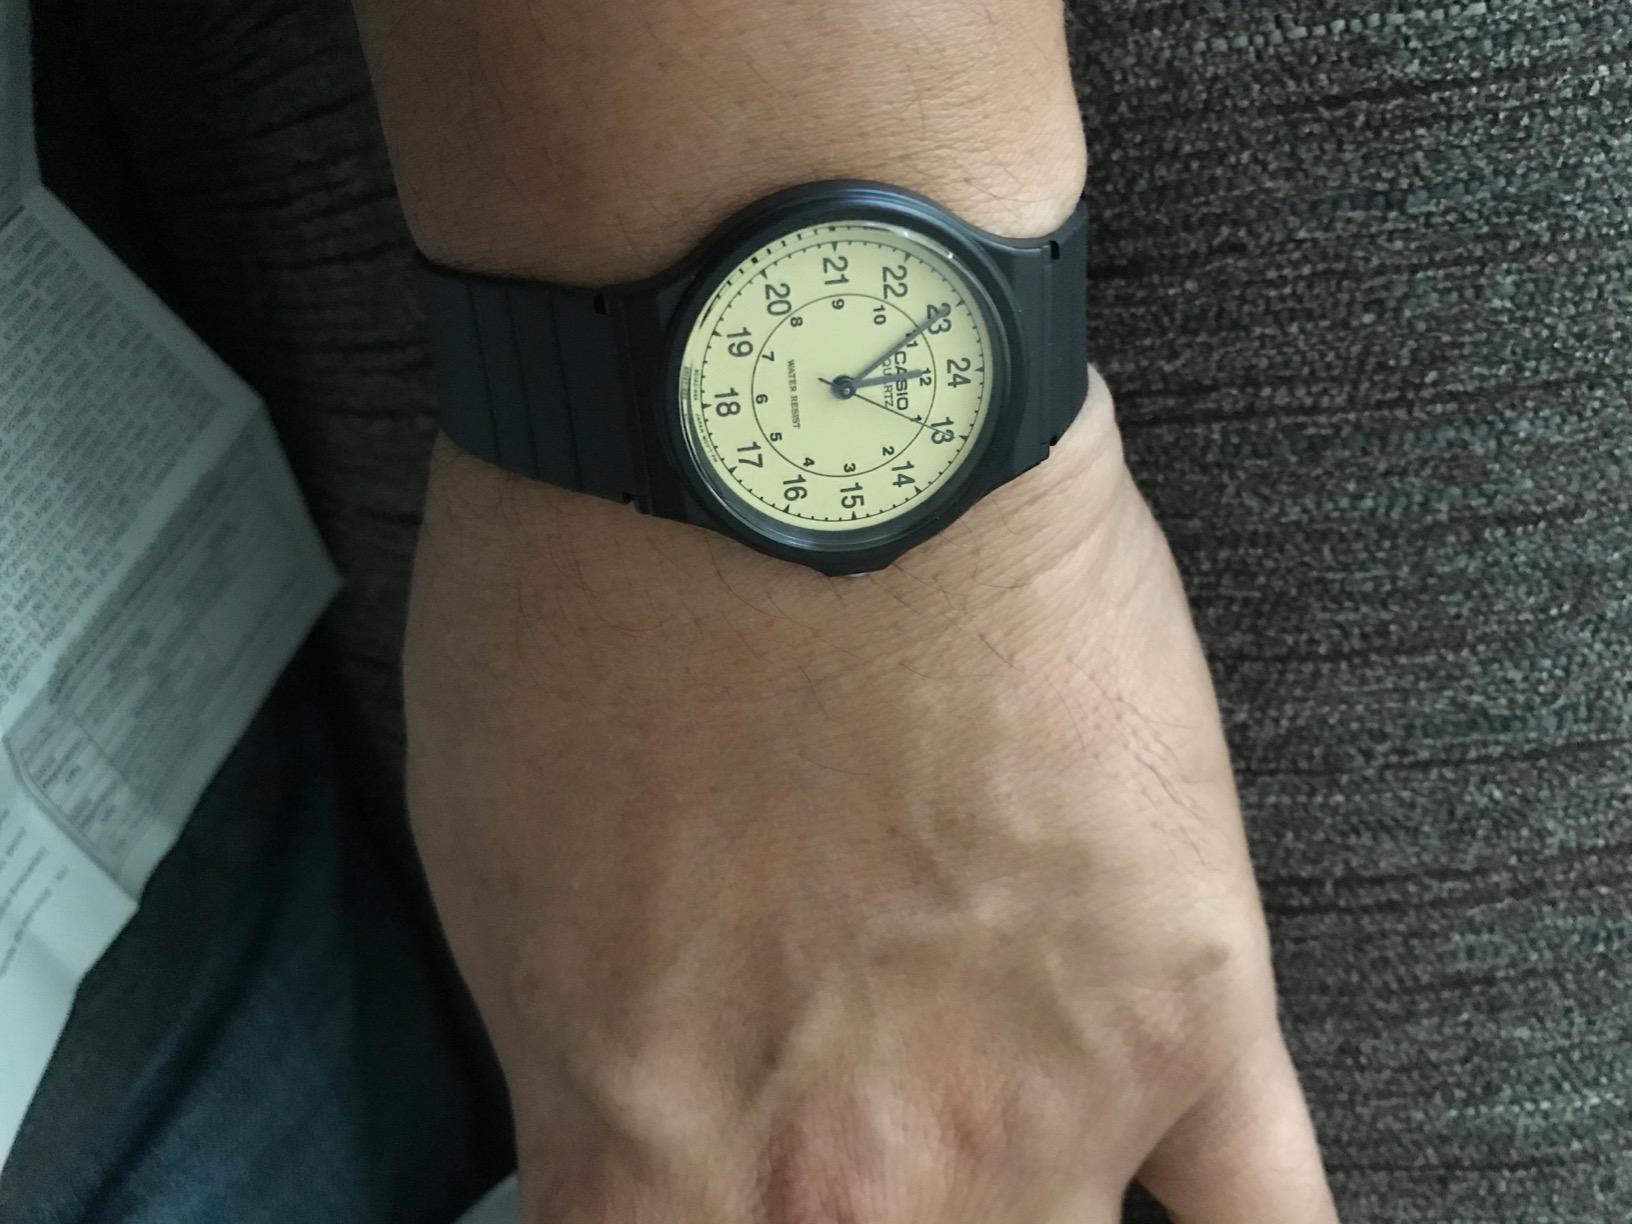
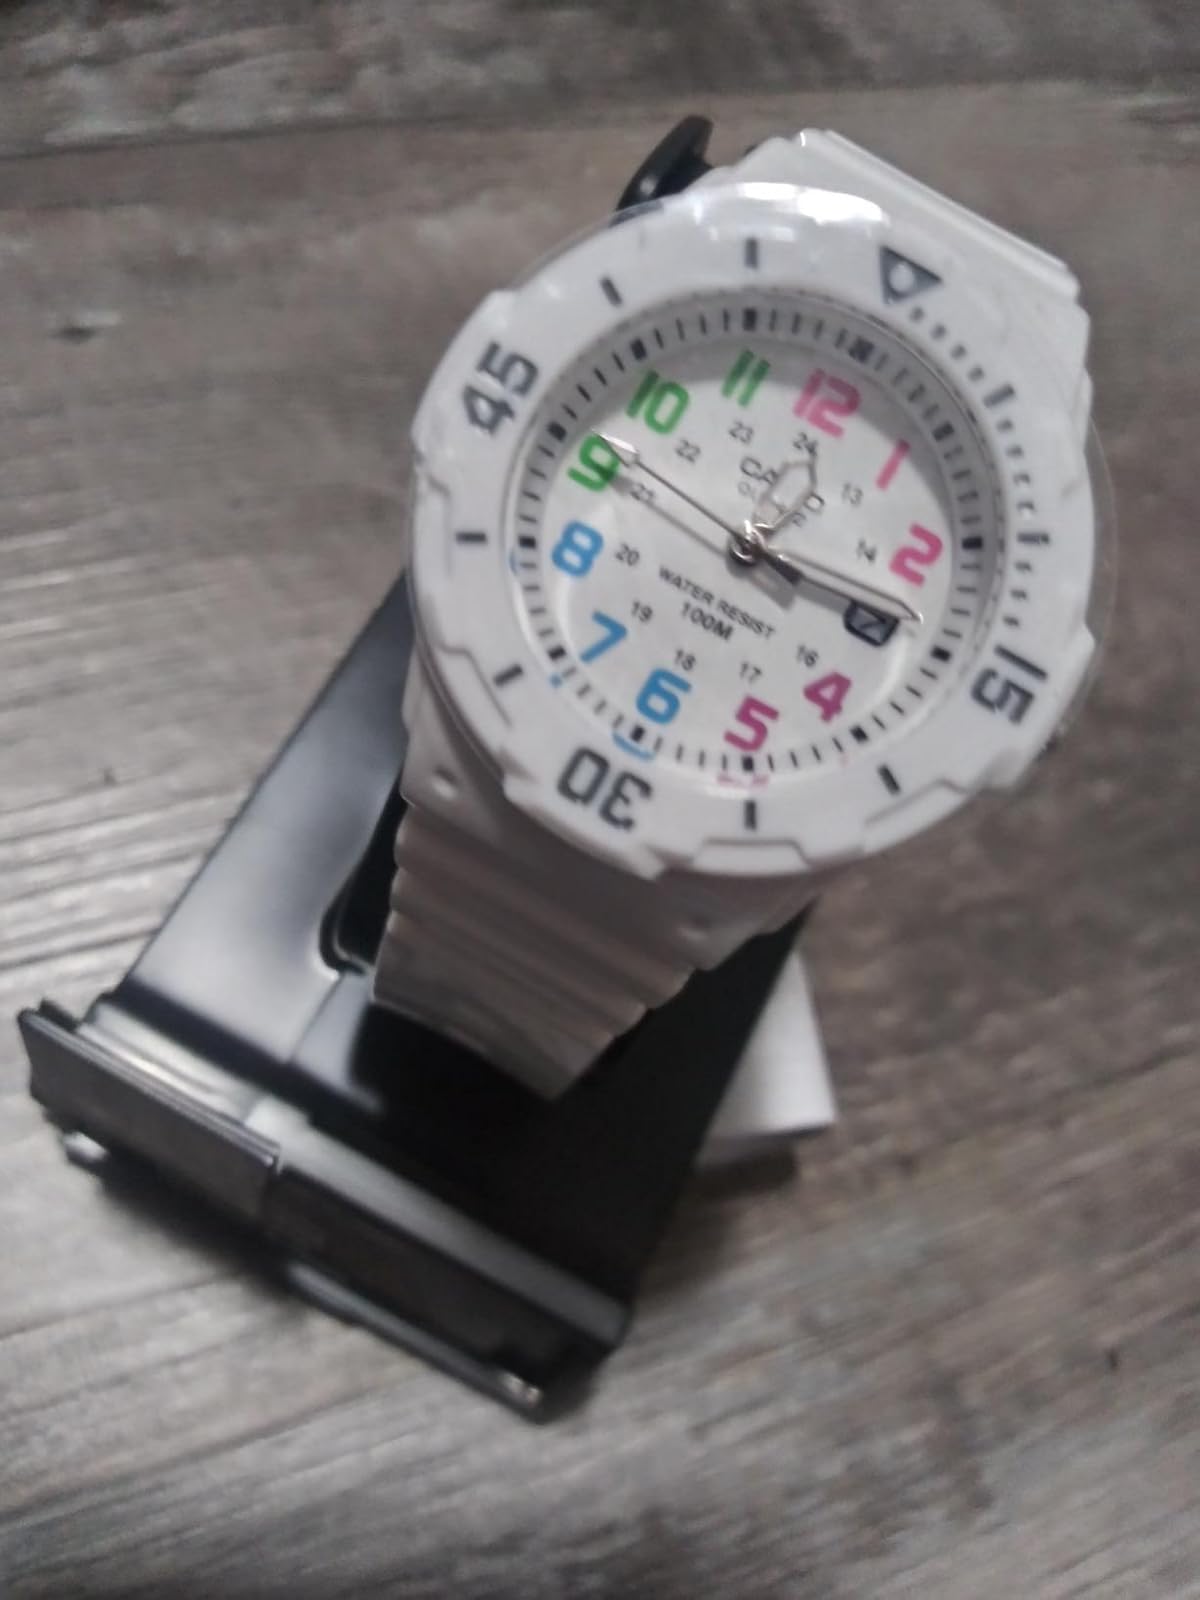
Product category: accessories_watch
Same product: no